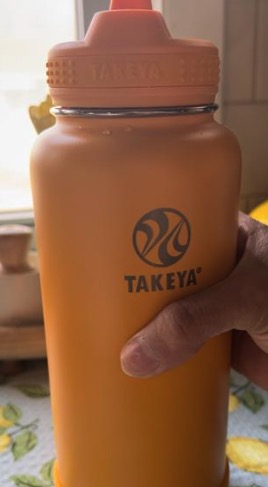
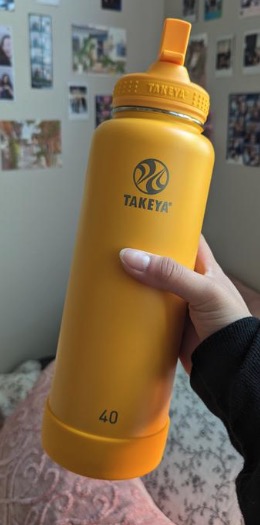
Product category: misc
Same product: yes